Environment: real
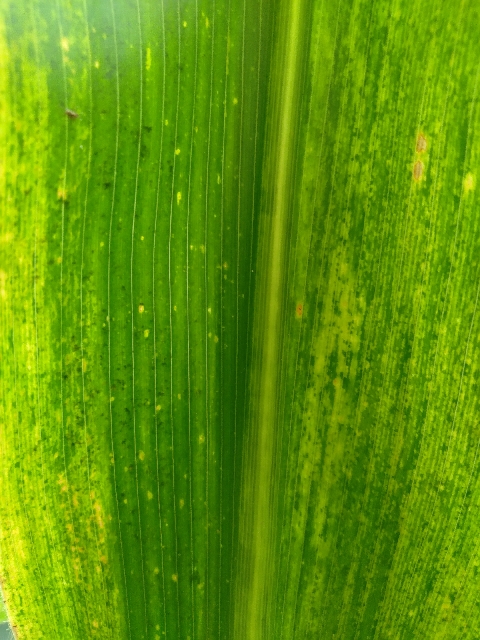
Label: lethal_necrosis